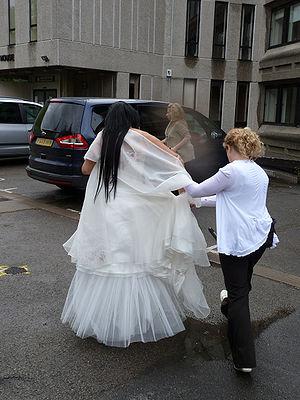
L'expression « mariage blanc » désigne historiquement un mariage avec absence de relation sexuelle, le blanc étant la couleur de la pureté, de la virginité. Cette situation autorise généralement une procédure en annulation de mariage ou en reconnaissance de nullité du sacrement de mariage.